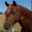
Label: horse